Gunpowder Incident

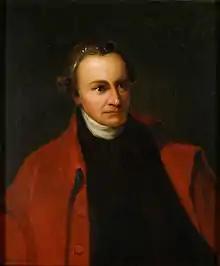
Patrick Henry, portrait by George Bagby Matthews c. 1891 after an original by Thomas Sully

By April 29, militia mobilizing in the countryside had learned of the battles at Lexington and Concord. Nearly 700 men mustered at Fredericksburg and decided to send a messenger to Williamsburg to assess the situation before marching on the capital. Randolph advised against violence, and George Washington, a longtime leader of the Virginia militia, concurred. In response to their advice, the Fredericksburg militia voted by a narrow margin not to march. However, militia from other parts of the colony did march to Williamsburg. The Hanover County militia, led by Henry, voted on May 2 to march on Williamsburg. Henry dispatched a small company to the home of Richard Corbin, who was the deputy collector of the royal revenue in Virginia, in a bid to force him to pay for the powder from Crown revenue in his possession; the remainder of the Hanover County militia, numbering about 150, marched toward Williamsburg, arriving about away on May 3. That day Dunmore's family escaped Williamsburg to Porto Bello, Lord Dunmore's hunting lodge on the York River, and from there to , lying at anchor in the York River.